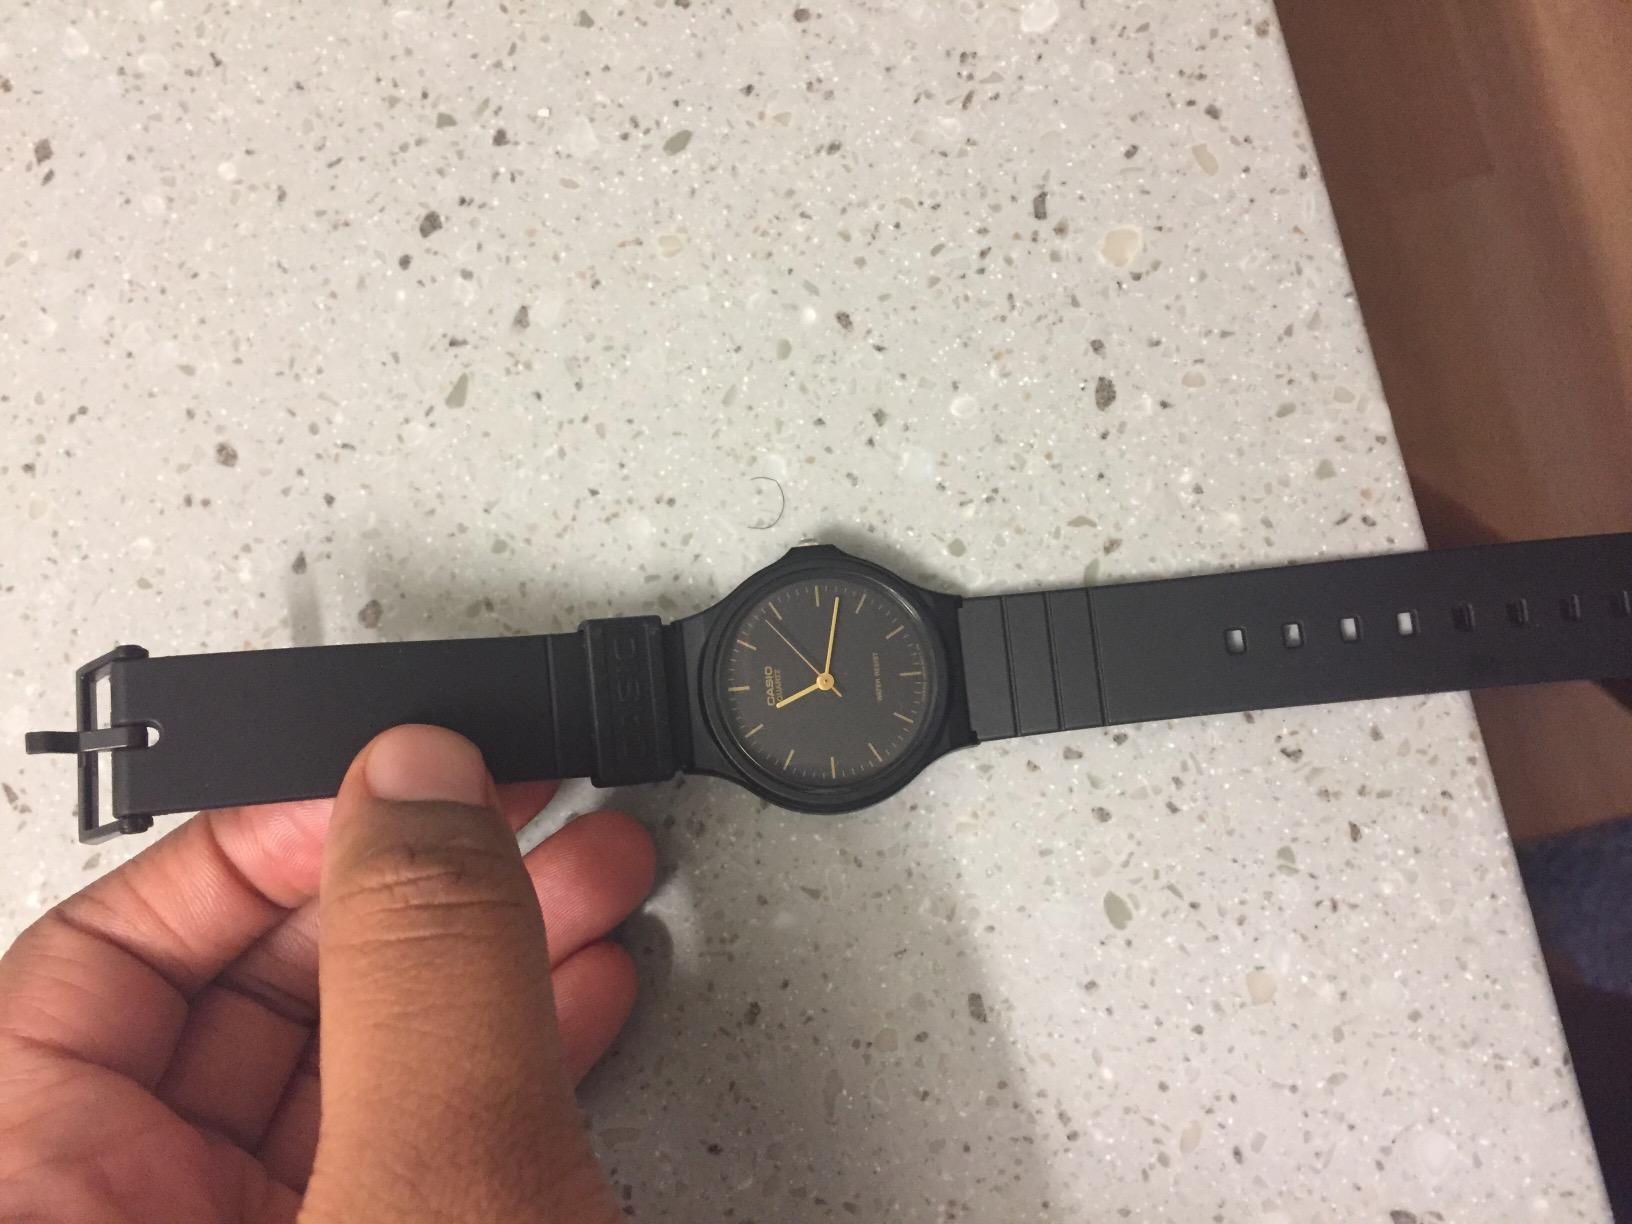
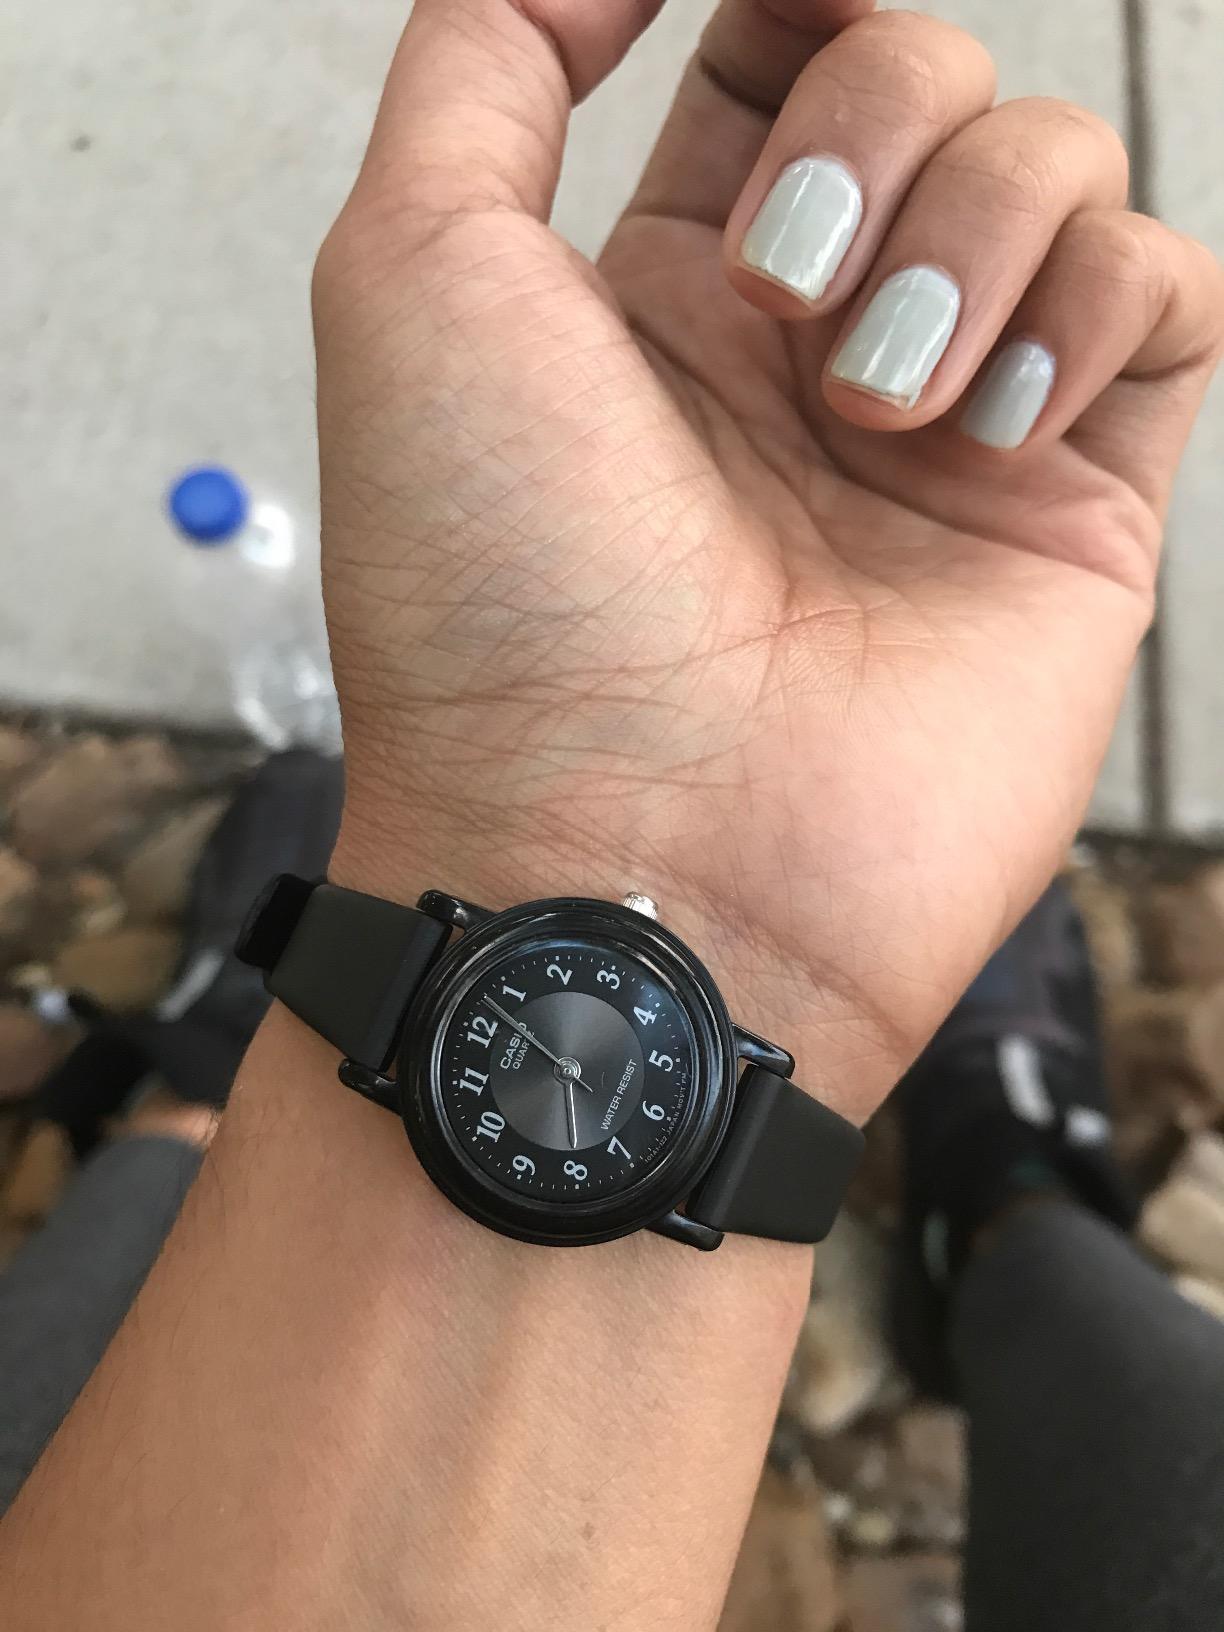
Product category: accessories_watch
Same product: no